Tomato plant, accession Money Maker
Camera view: tilt-top (135 deg); turntable rotation: 180 degrees
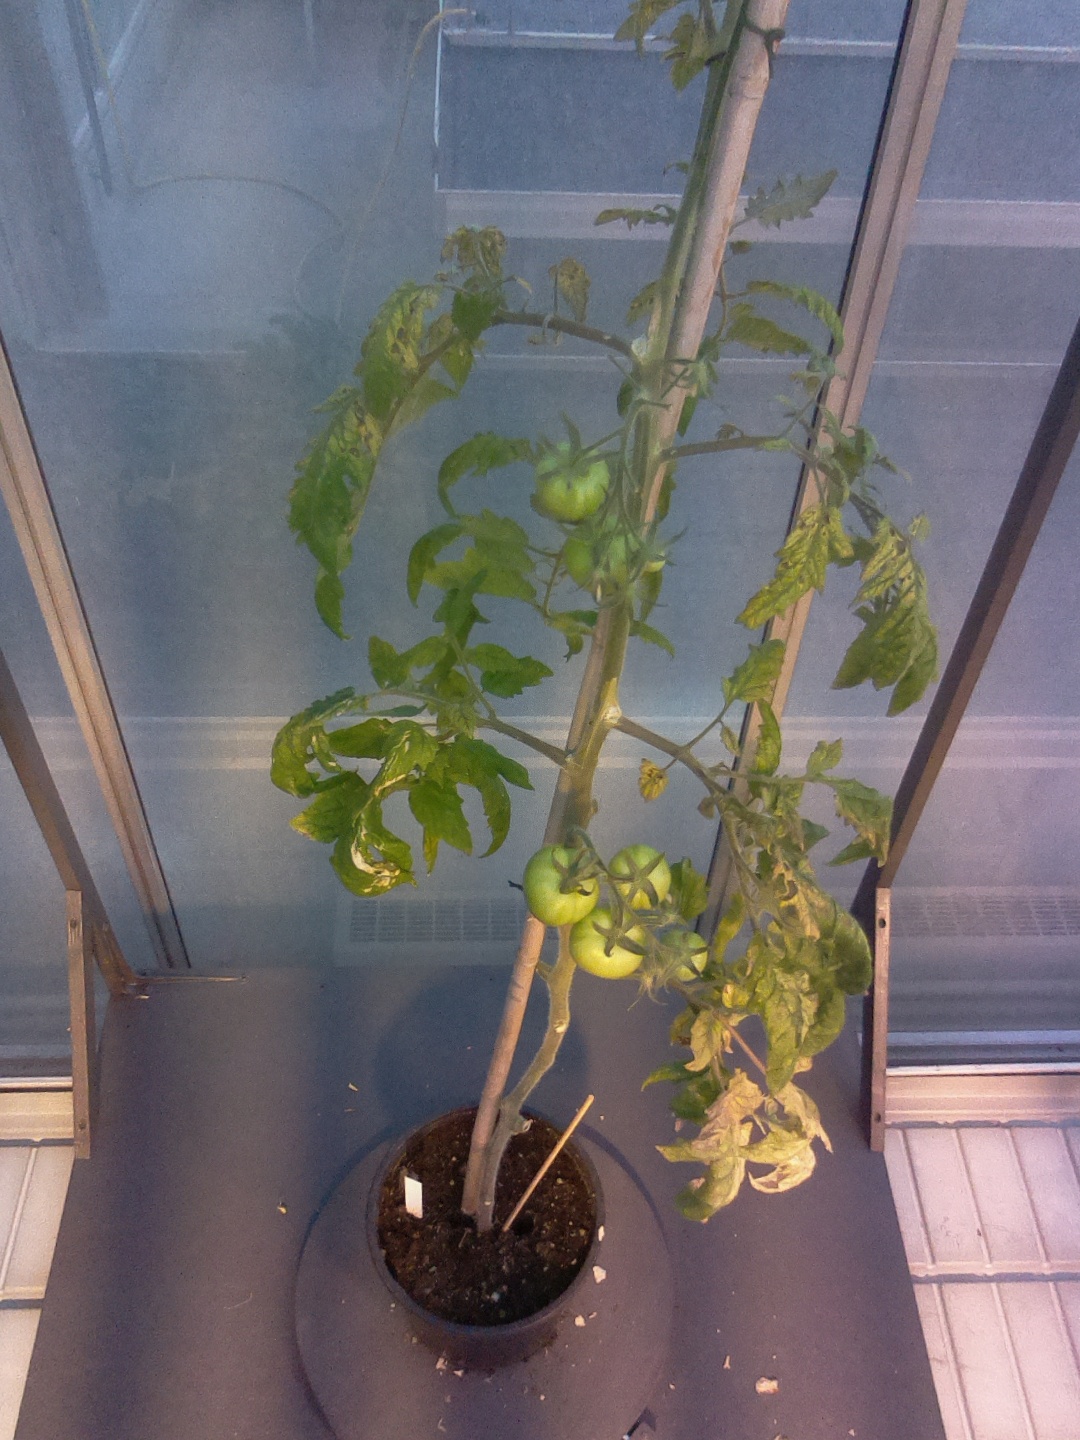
BBCH growth stage 79: 90% -100% of final fruit size